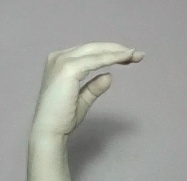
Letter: jeem